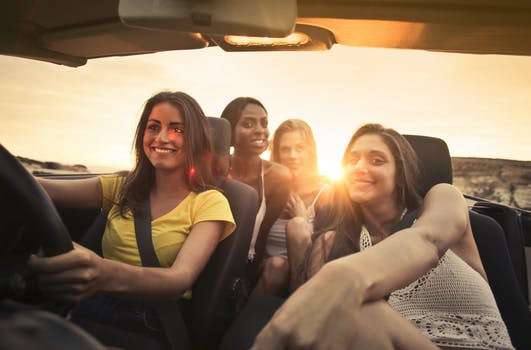
Label: No Watermark